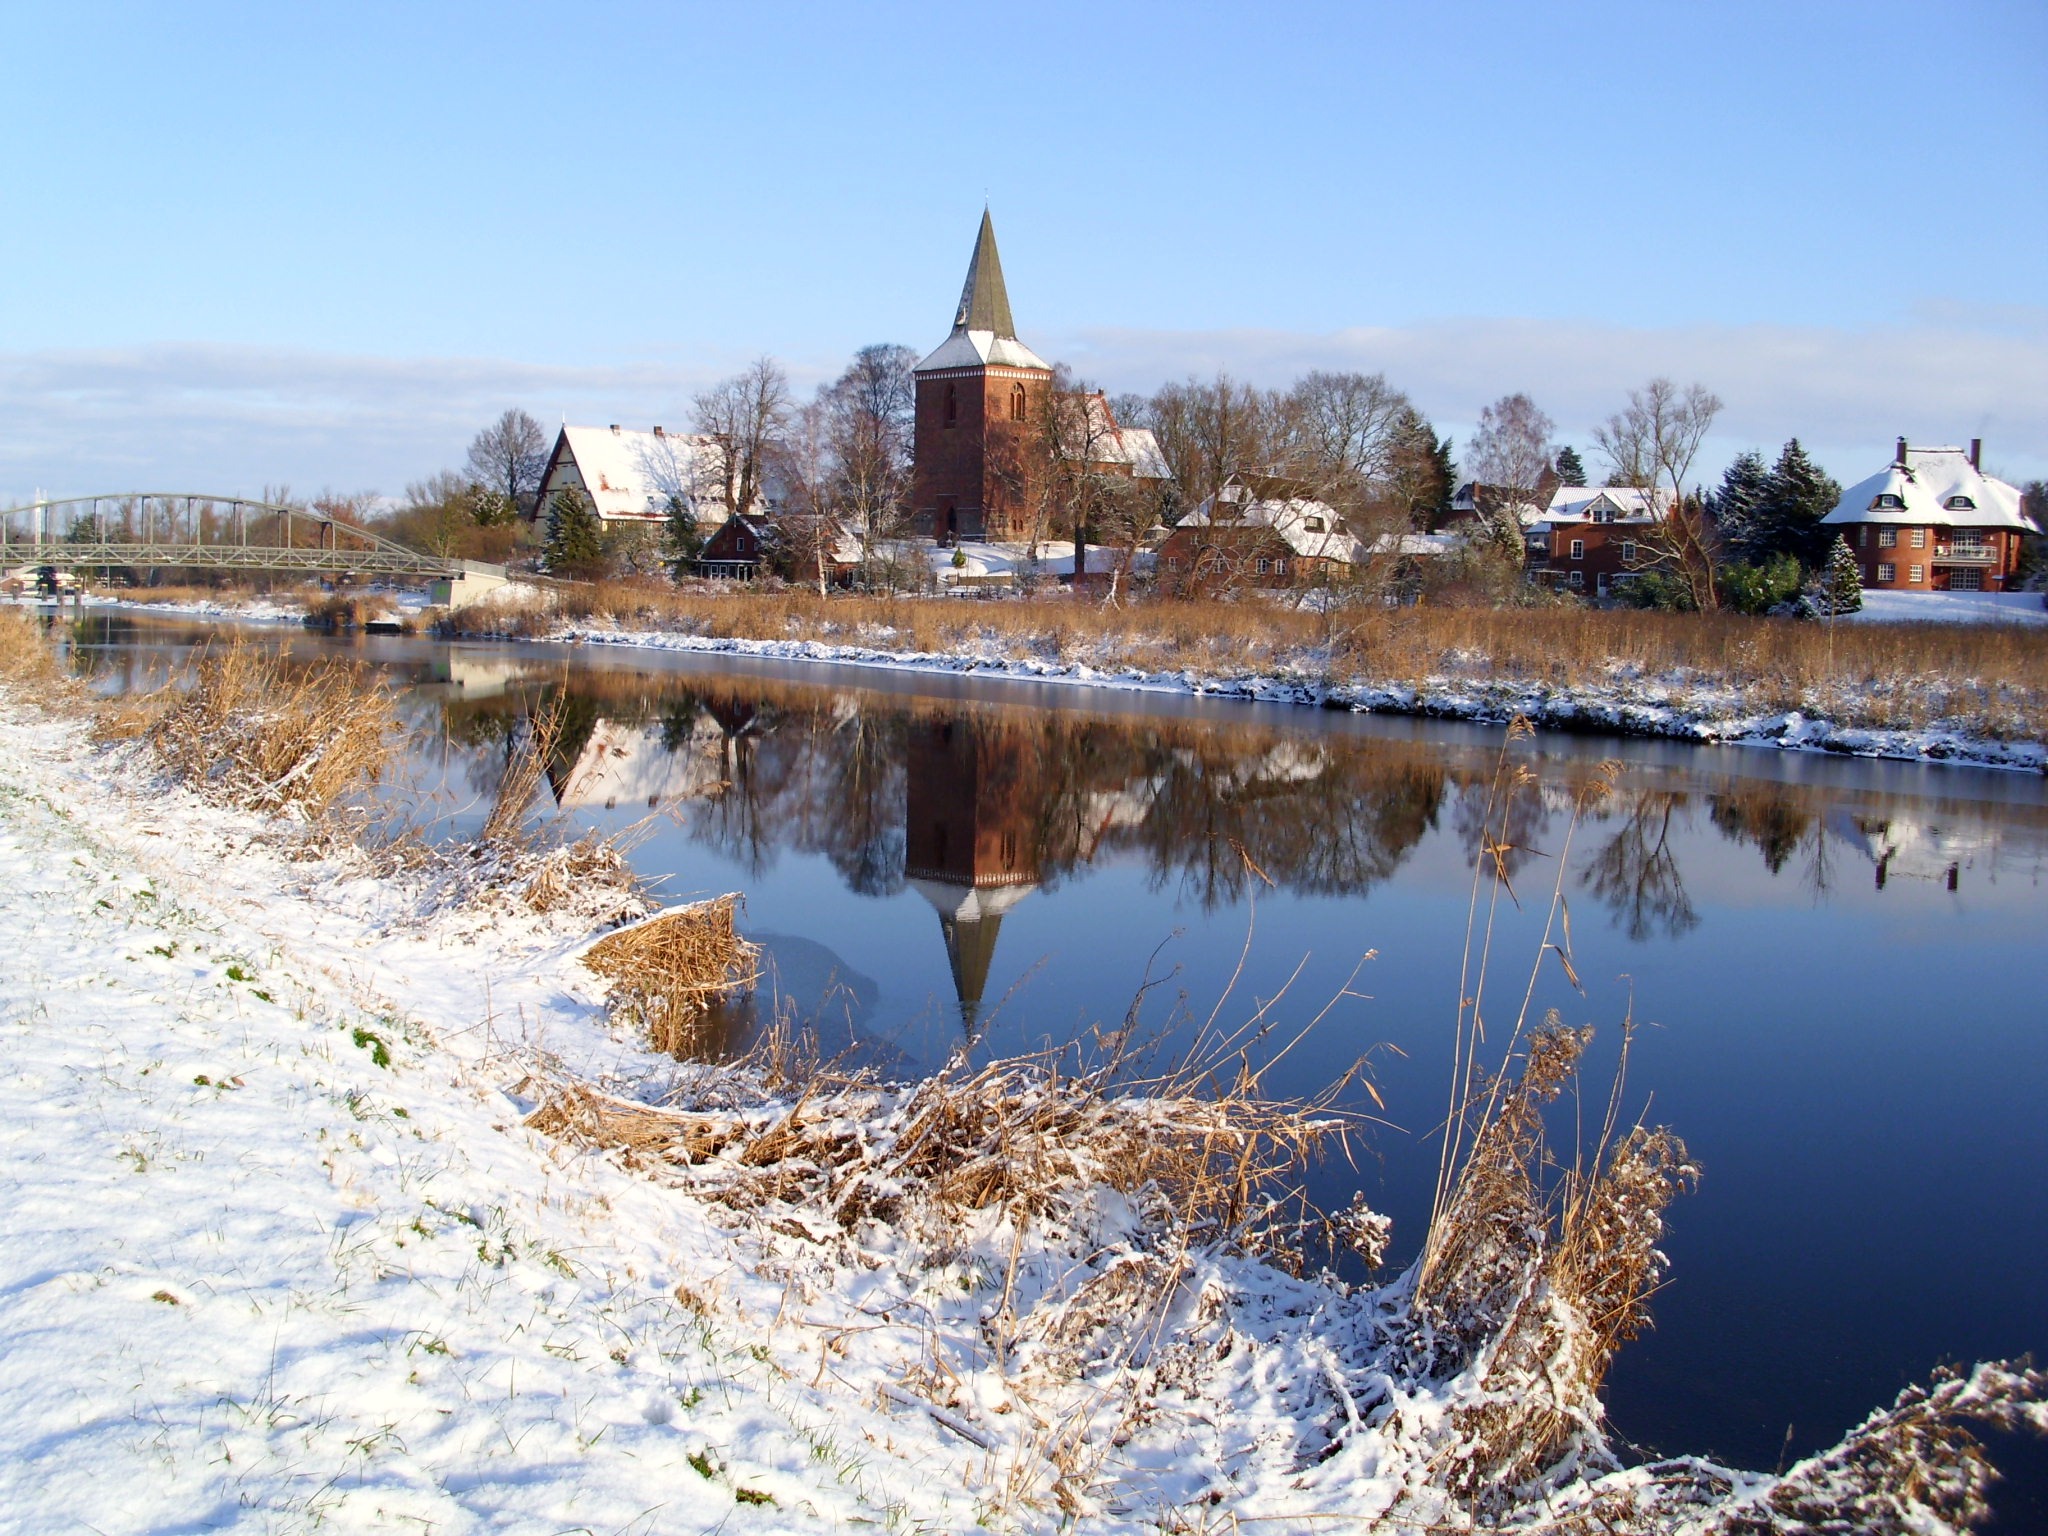
landscape, sea, water, snow, winter, shore, lake, river, reflection, church, reservoir, season, waterway, reflections, mirroring, berkenthin, elbe l beck canal